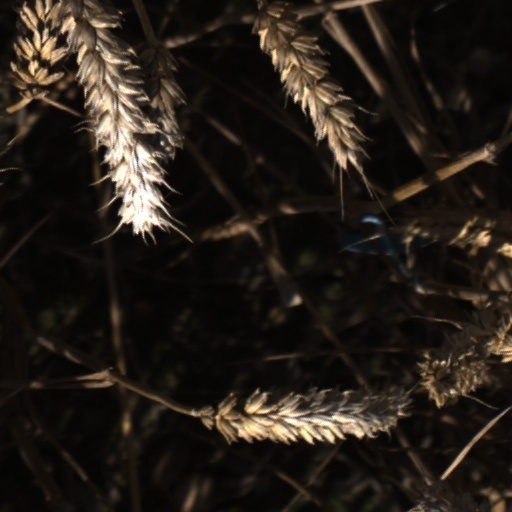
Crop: wheat